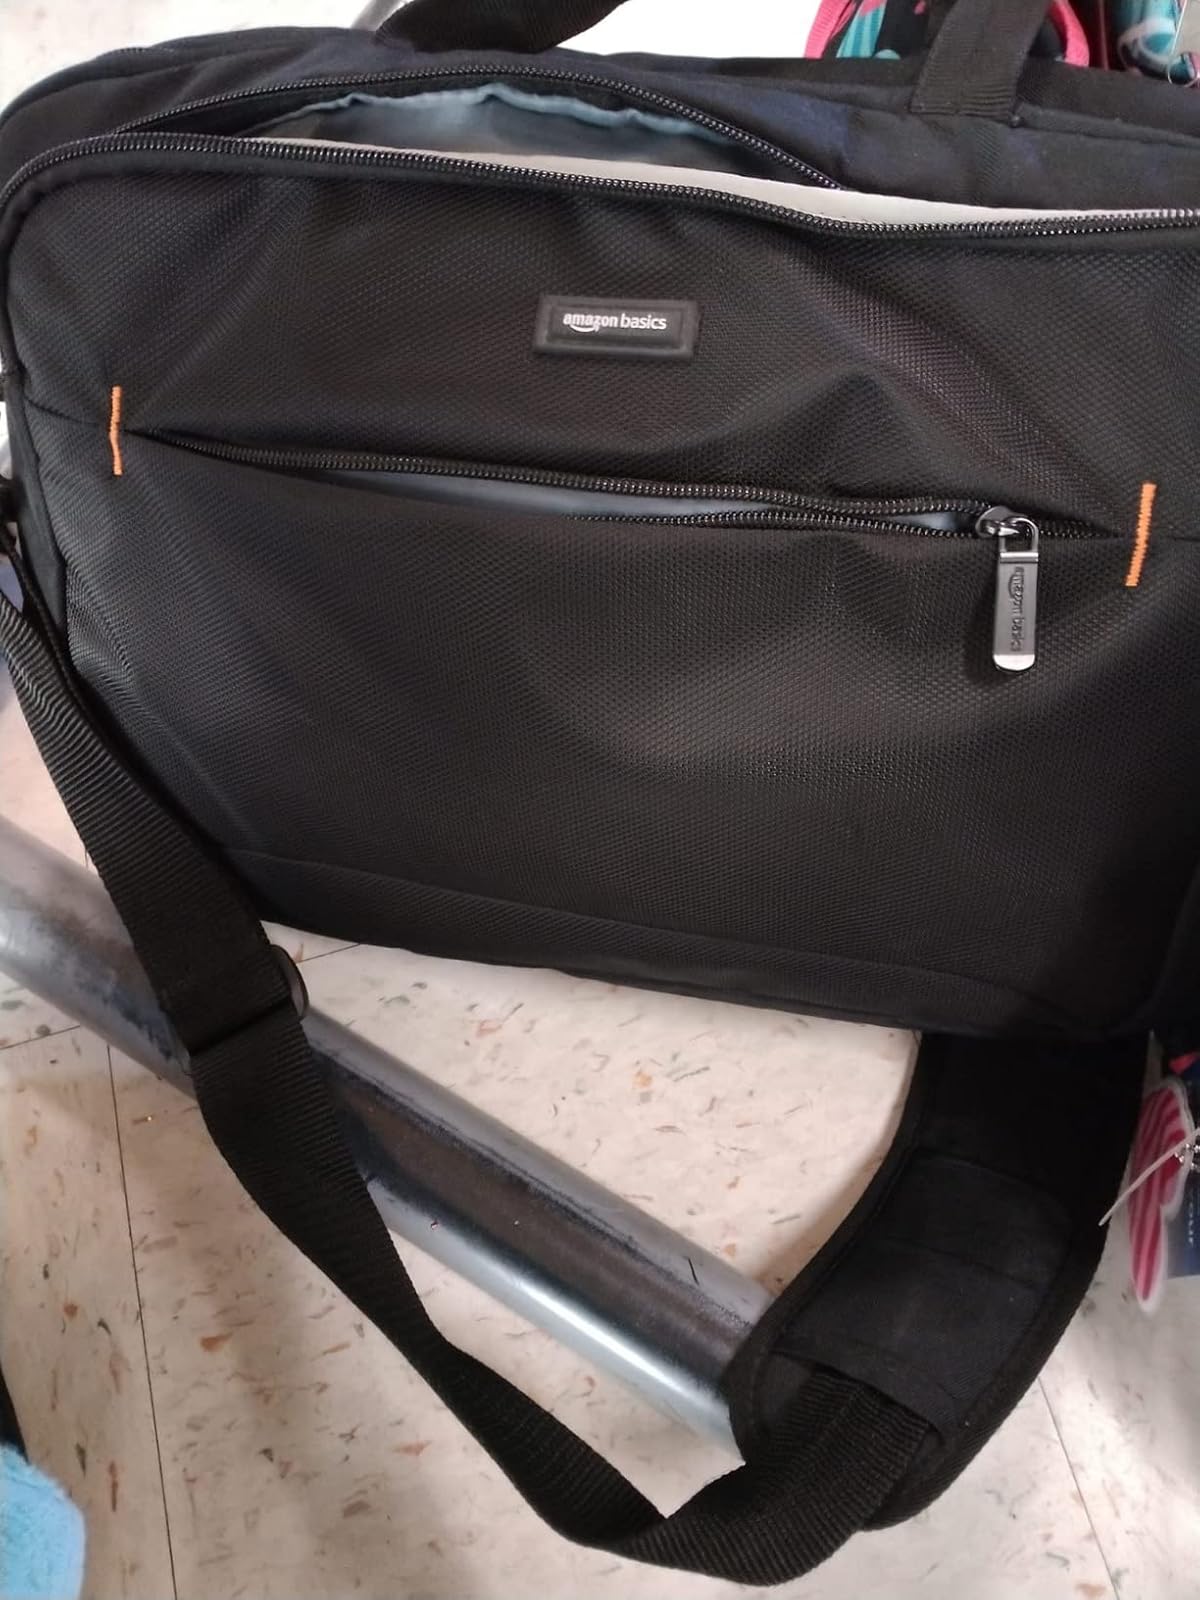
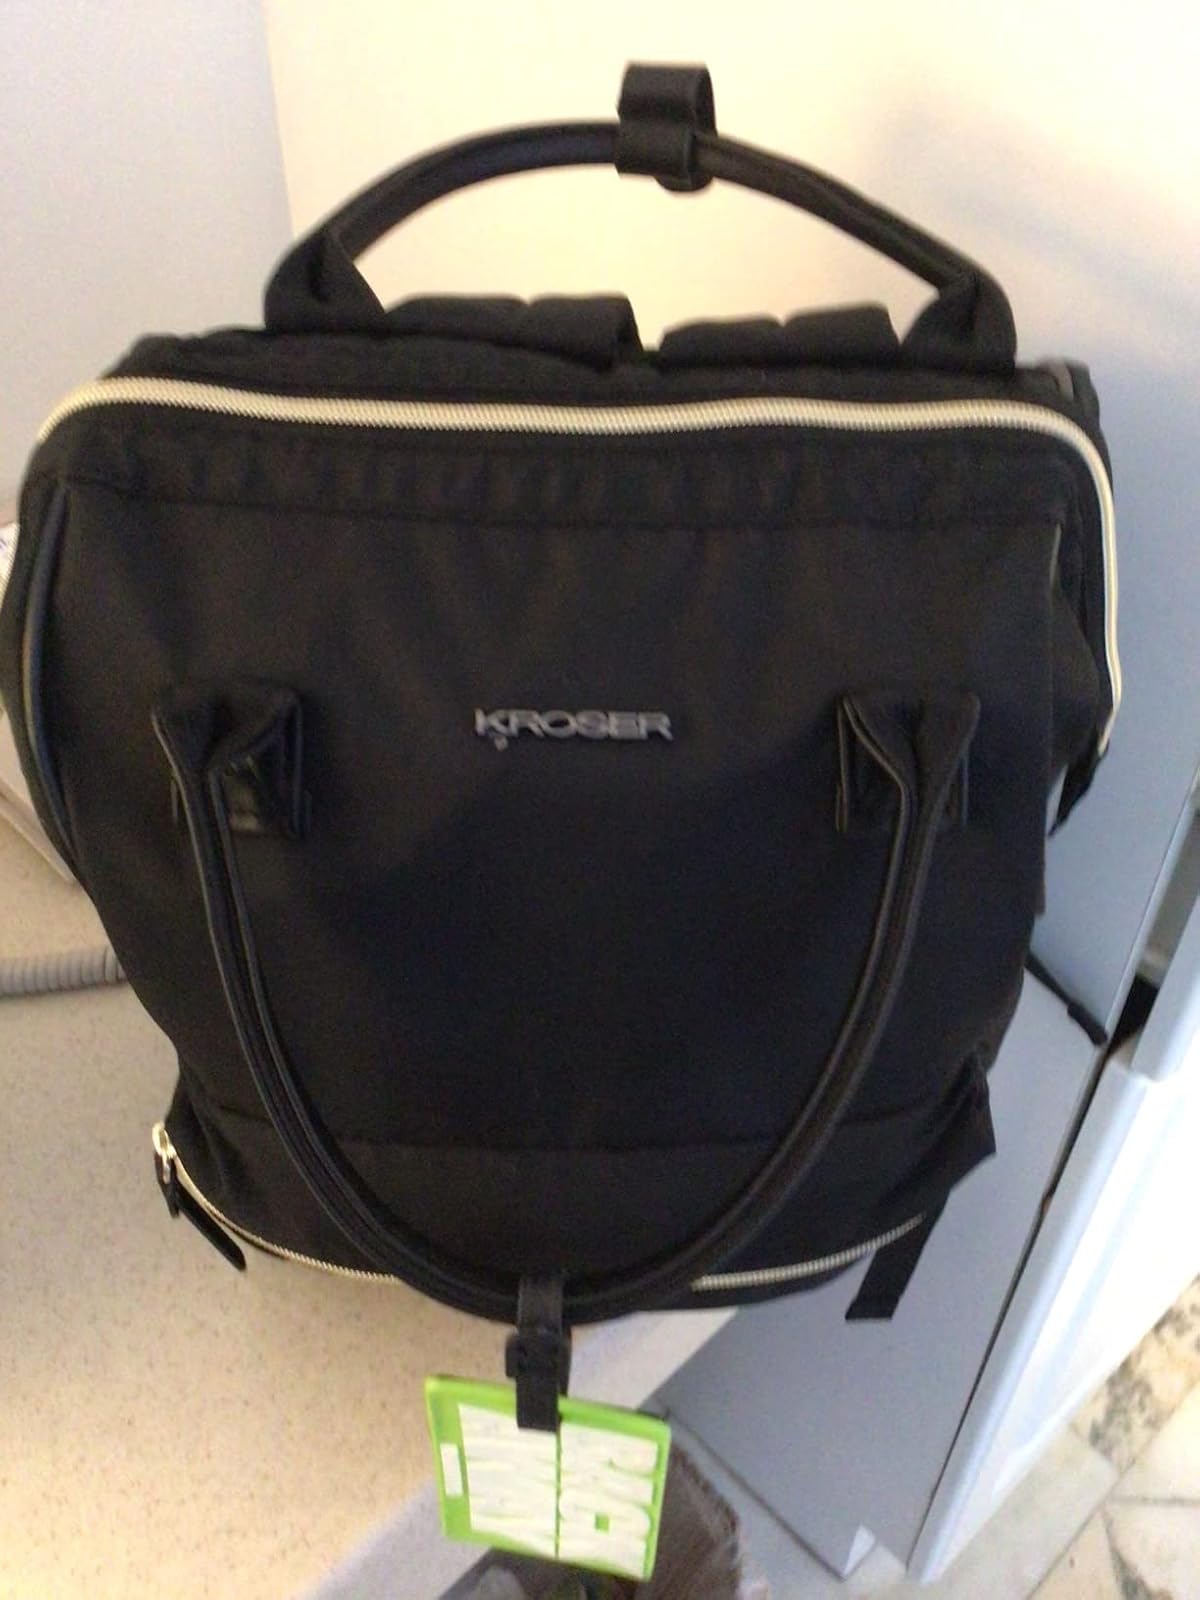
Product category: bag
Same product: no